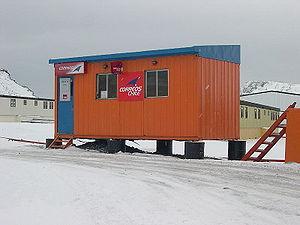
Villa Las Estrellas est un village et une station météorologique chilienne située sur la péninsule Fildes de l'île du Roi-George dans le Territoire chilien de l'Antarctique. Elle existe depuis le 9 avril 1984, et abrite surtout des militaires accompagnés de leurs familles. Elle fait partie du complexe de la base Presidente Eduardo Frei Montalva.